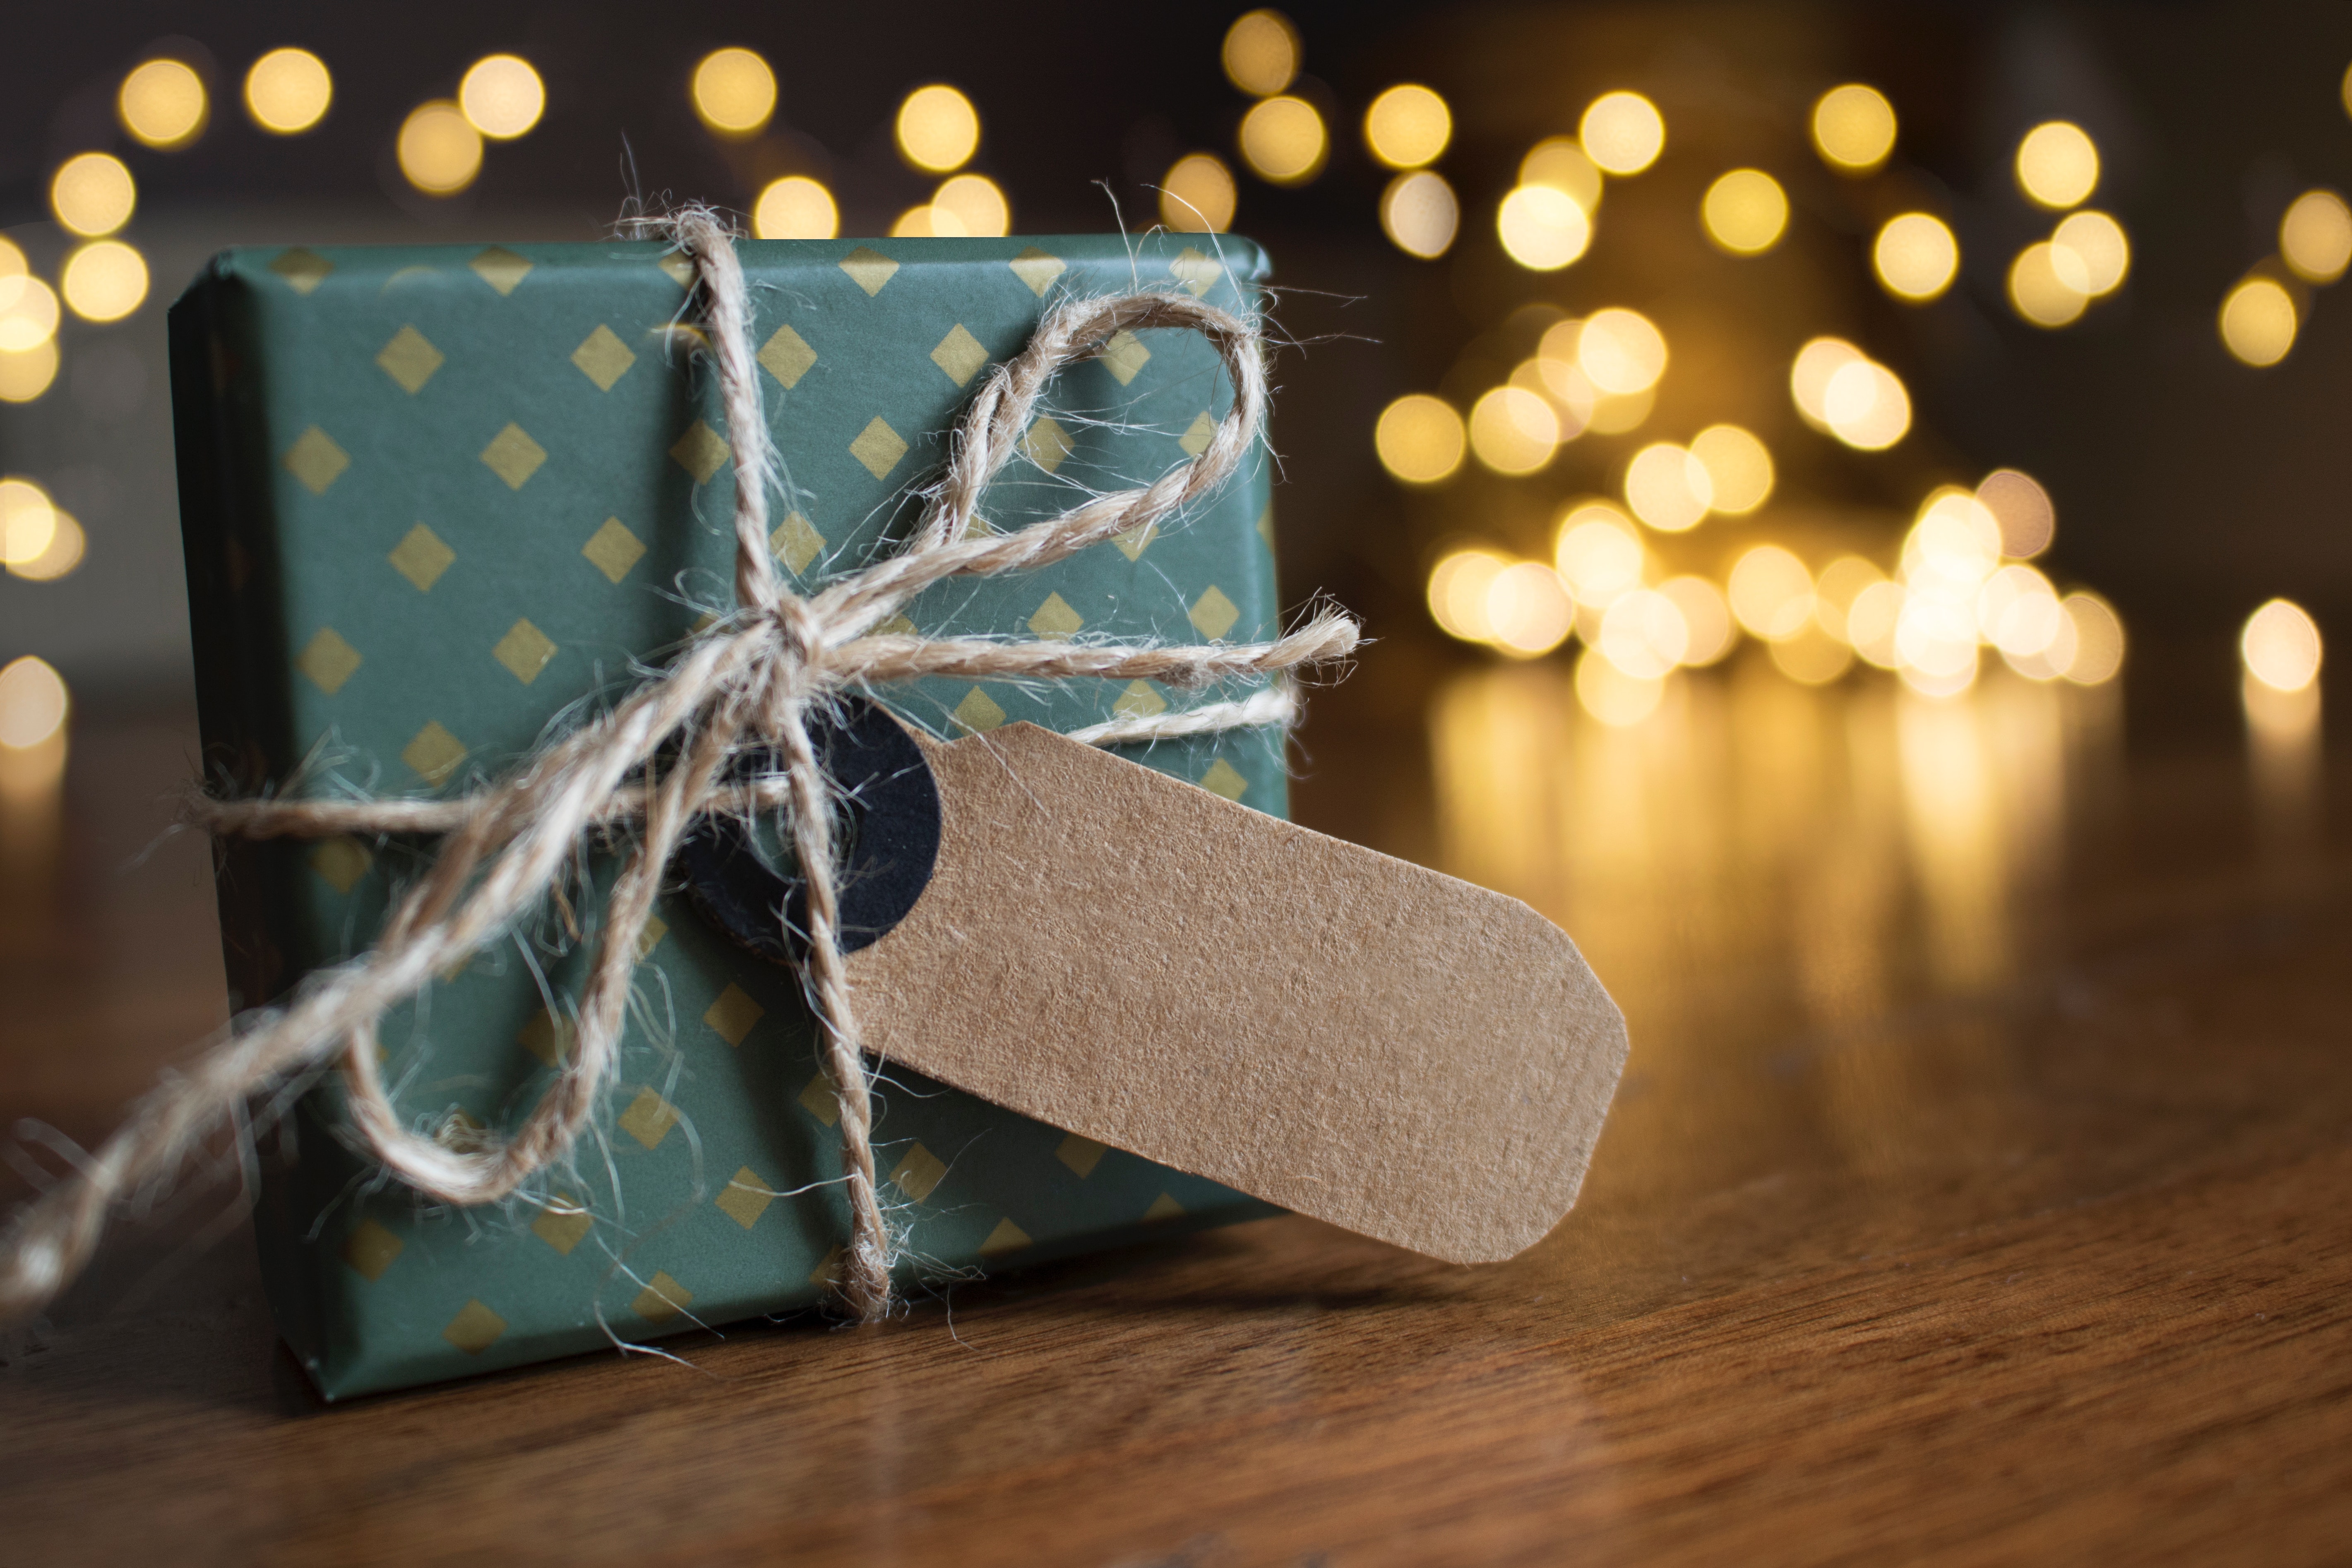
present, gift wrapping, party favor, turquoise, wedding favors, ornament, ribbon, christmas